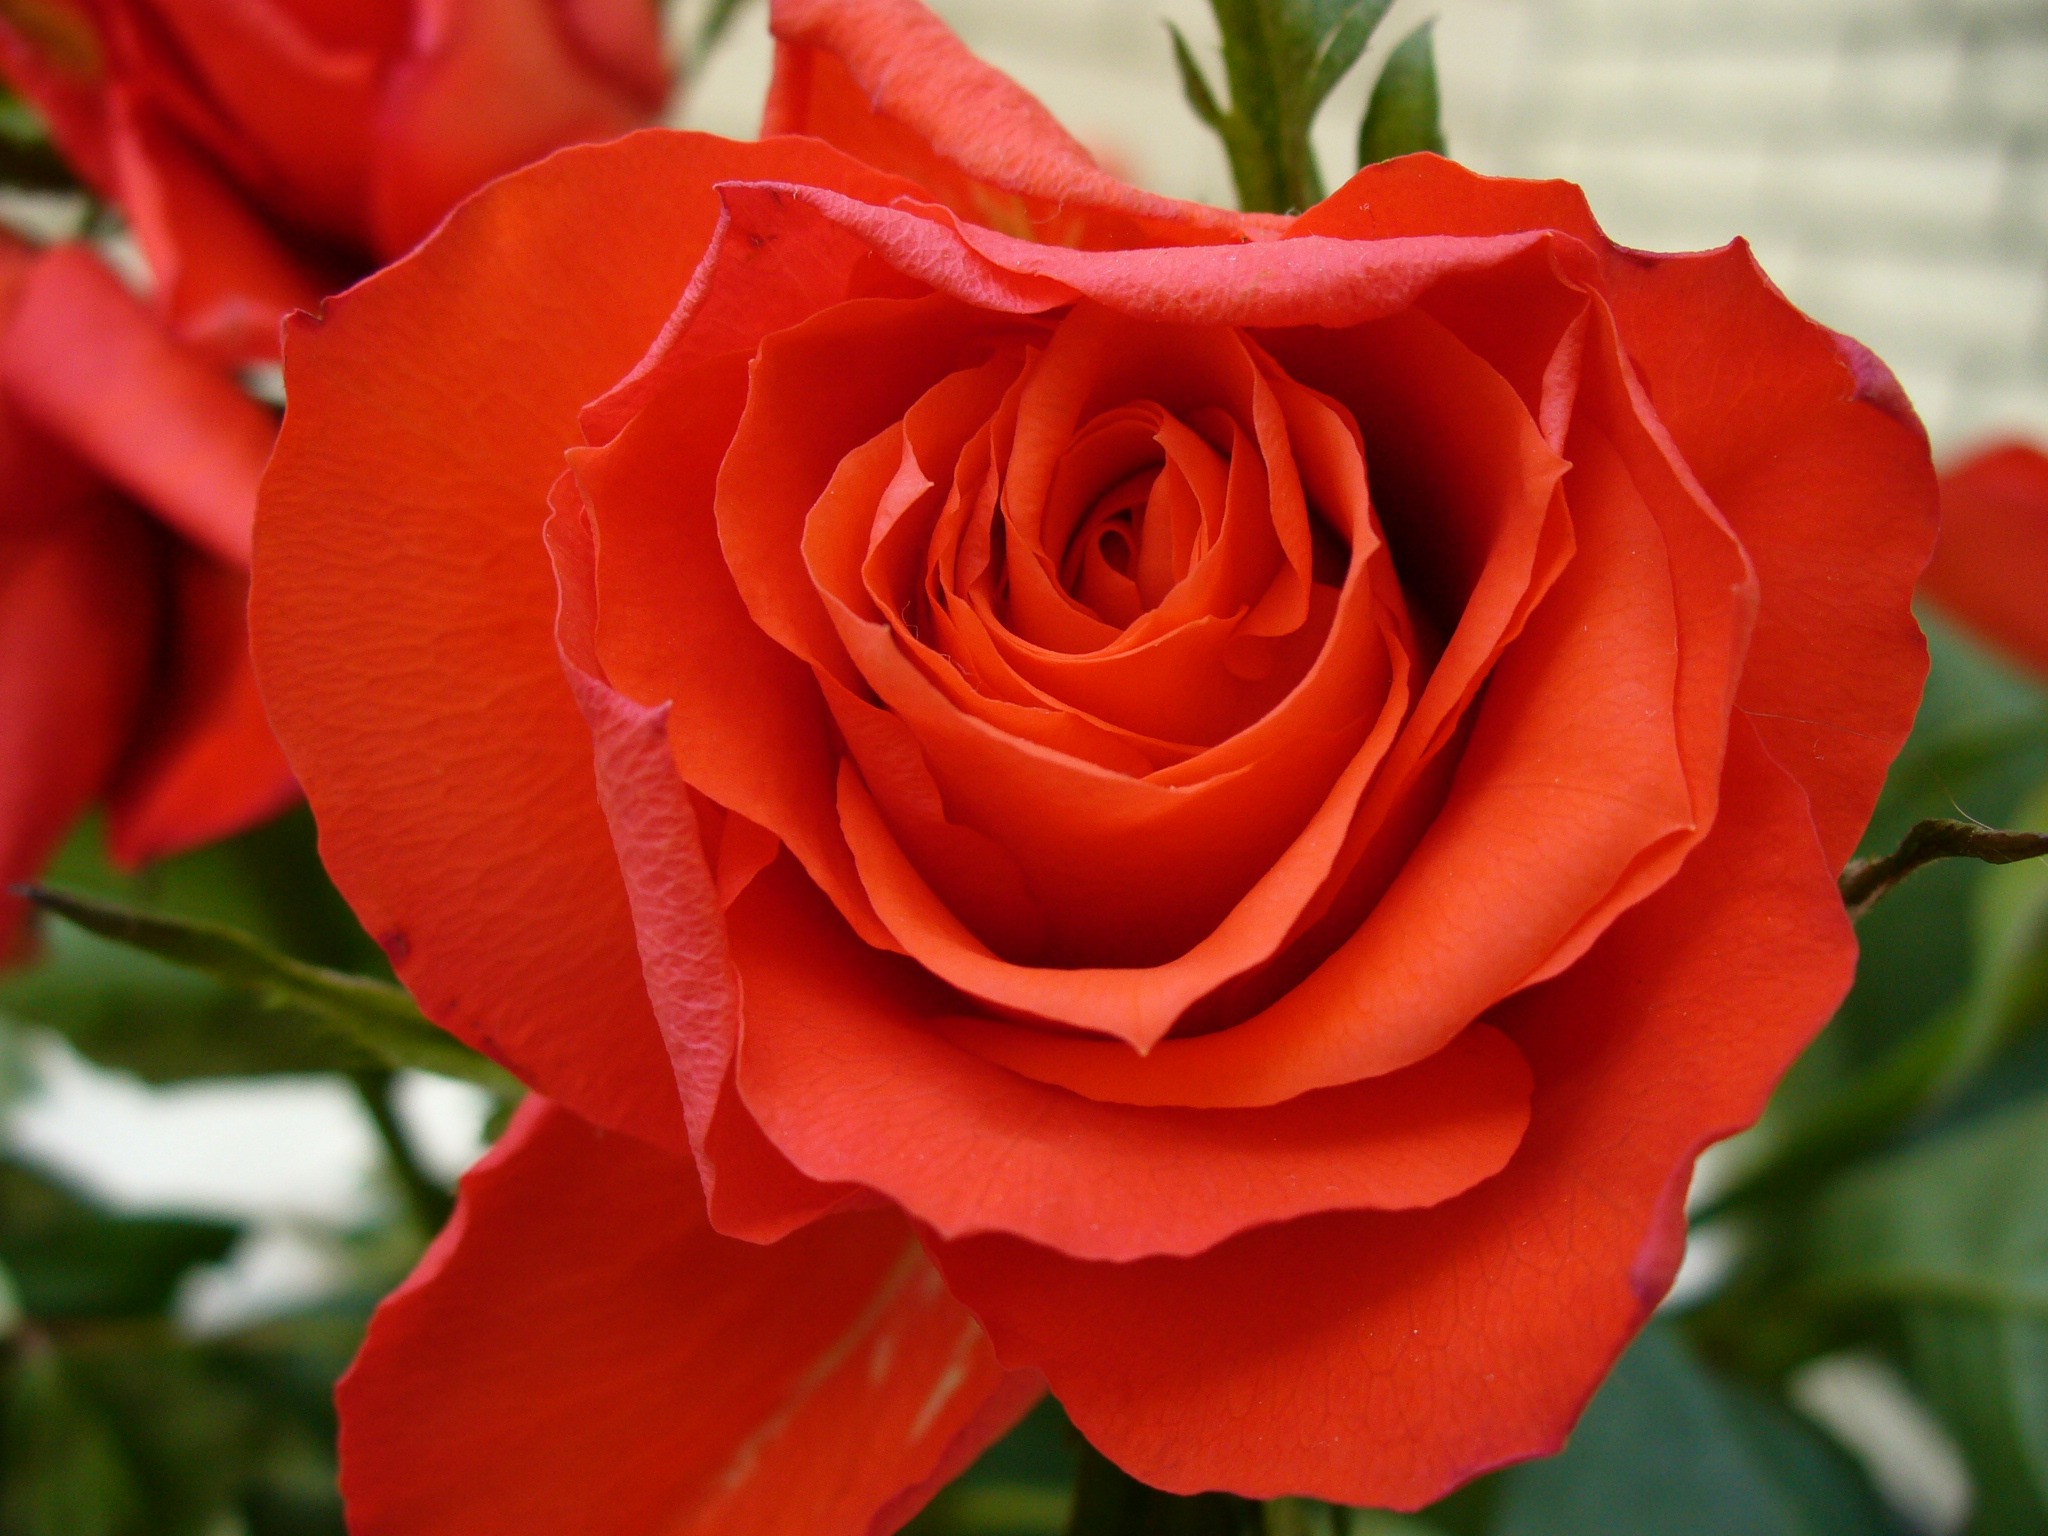
plant, flower, petal, love, rose, red, romance, flora, flowers, roses, beauty, floribunda, fragrance, rose bloom, macro photography, flowering plant, garden roses, rose family, land plant, austrian briar